Teresópolis Futebol Clube

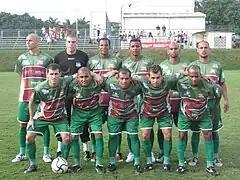
Team photo from the 2011 season

Teresópolis Futebol Clube, commonly known as Teresópolis, is a Brazilian football club based in Teresópolis, Rio de Janeiro state.